Lake Manapouri

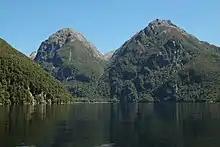
North Arm of Lake Manapouri

The shoreline in the North and West of the lake remains substantially unaltered since deglaciation. Beaches have formed on the lake where rivers bring sediment to areas where the near shore relief is not too steep allowing pocket beaches to form. The beaches around the lake show many similarities to ocean shores. The shape of the lake funnels wind and waves down the long axis which leads to longshore transport or littoral drift of sediment and size selective sorting. There are however a number of differences to ocean shores. The short fetch length produces a narrow range of wave conditions and this low energy limits the size of sediment in transport. Large changes to the beach profile are induced by fluctuations in lake level, major fluctuations can drown beaches. The beaches on the lake develop a distinctive shelf profile whereby beach sediments grade lakeward into fine sand. The outer edge of the shelf is marked by a shelf break and a transition to organic-rich muds on a steep offshore slope. There are a number of different types of beaches including pavement beaches, gravel, mixed sand and gravel beaches and sand beaches.